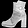
Label: Ankle boot